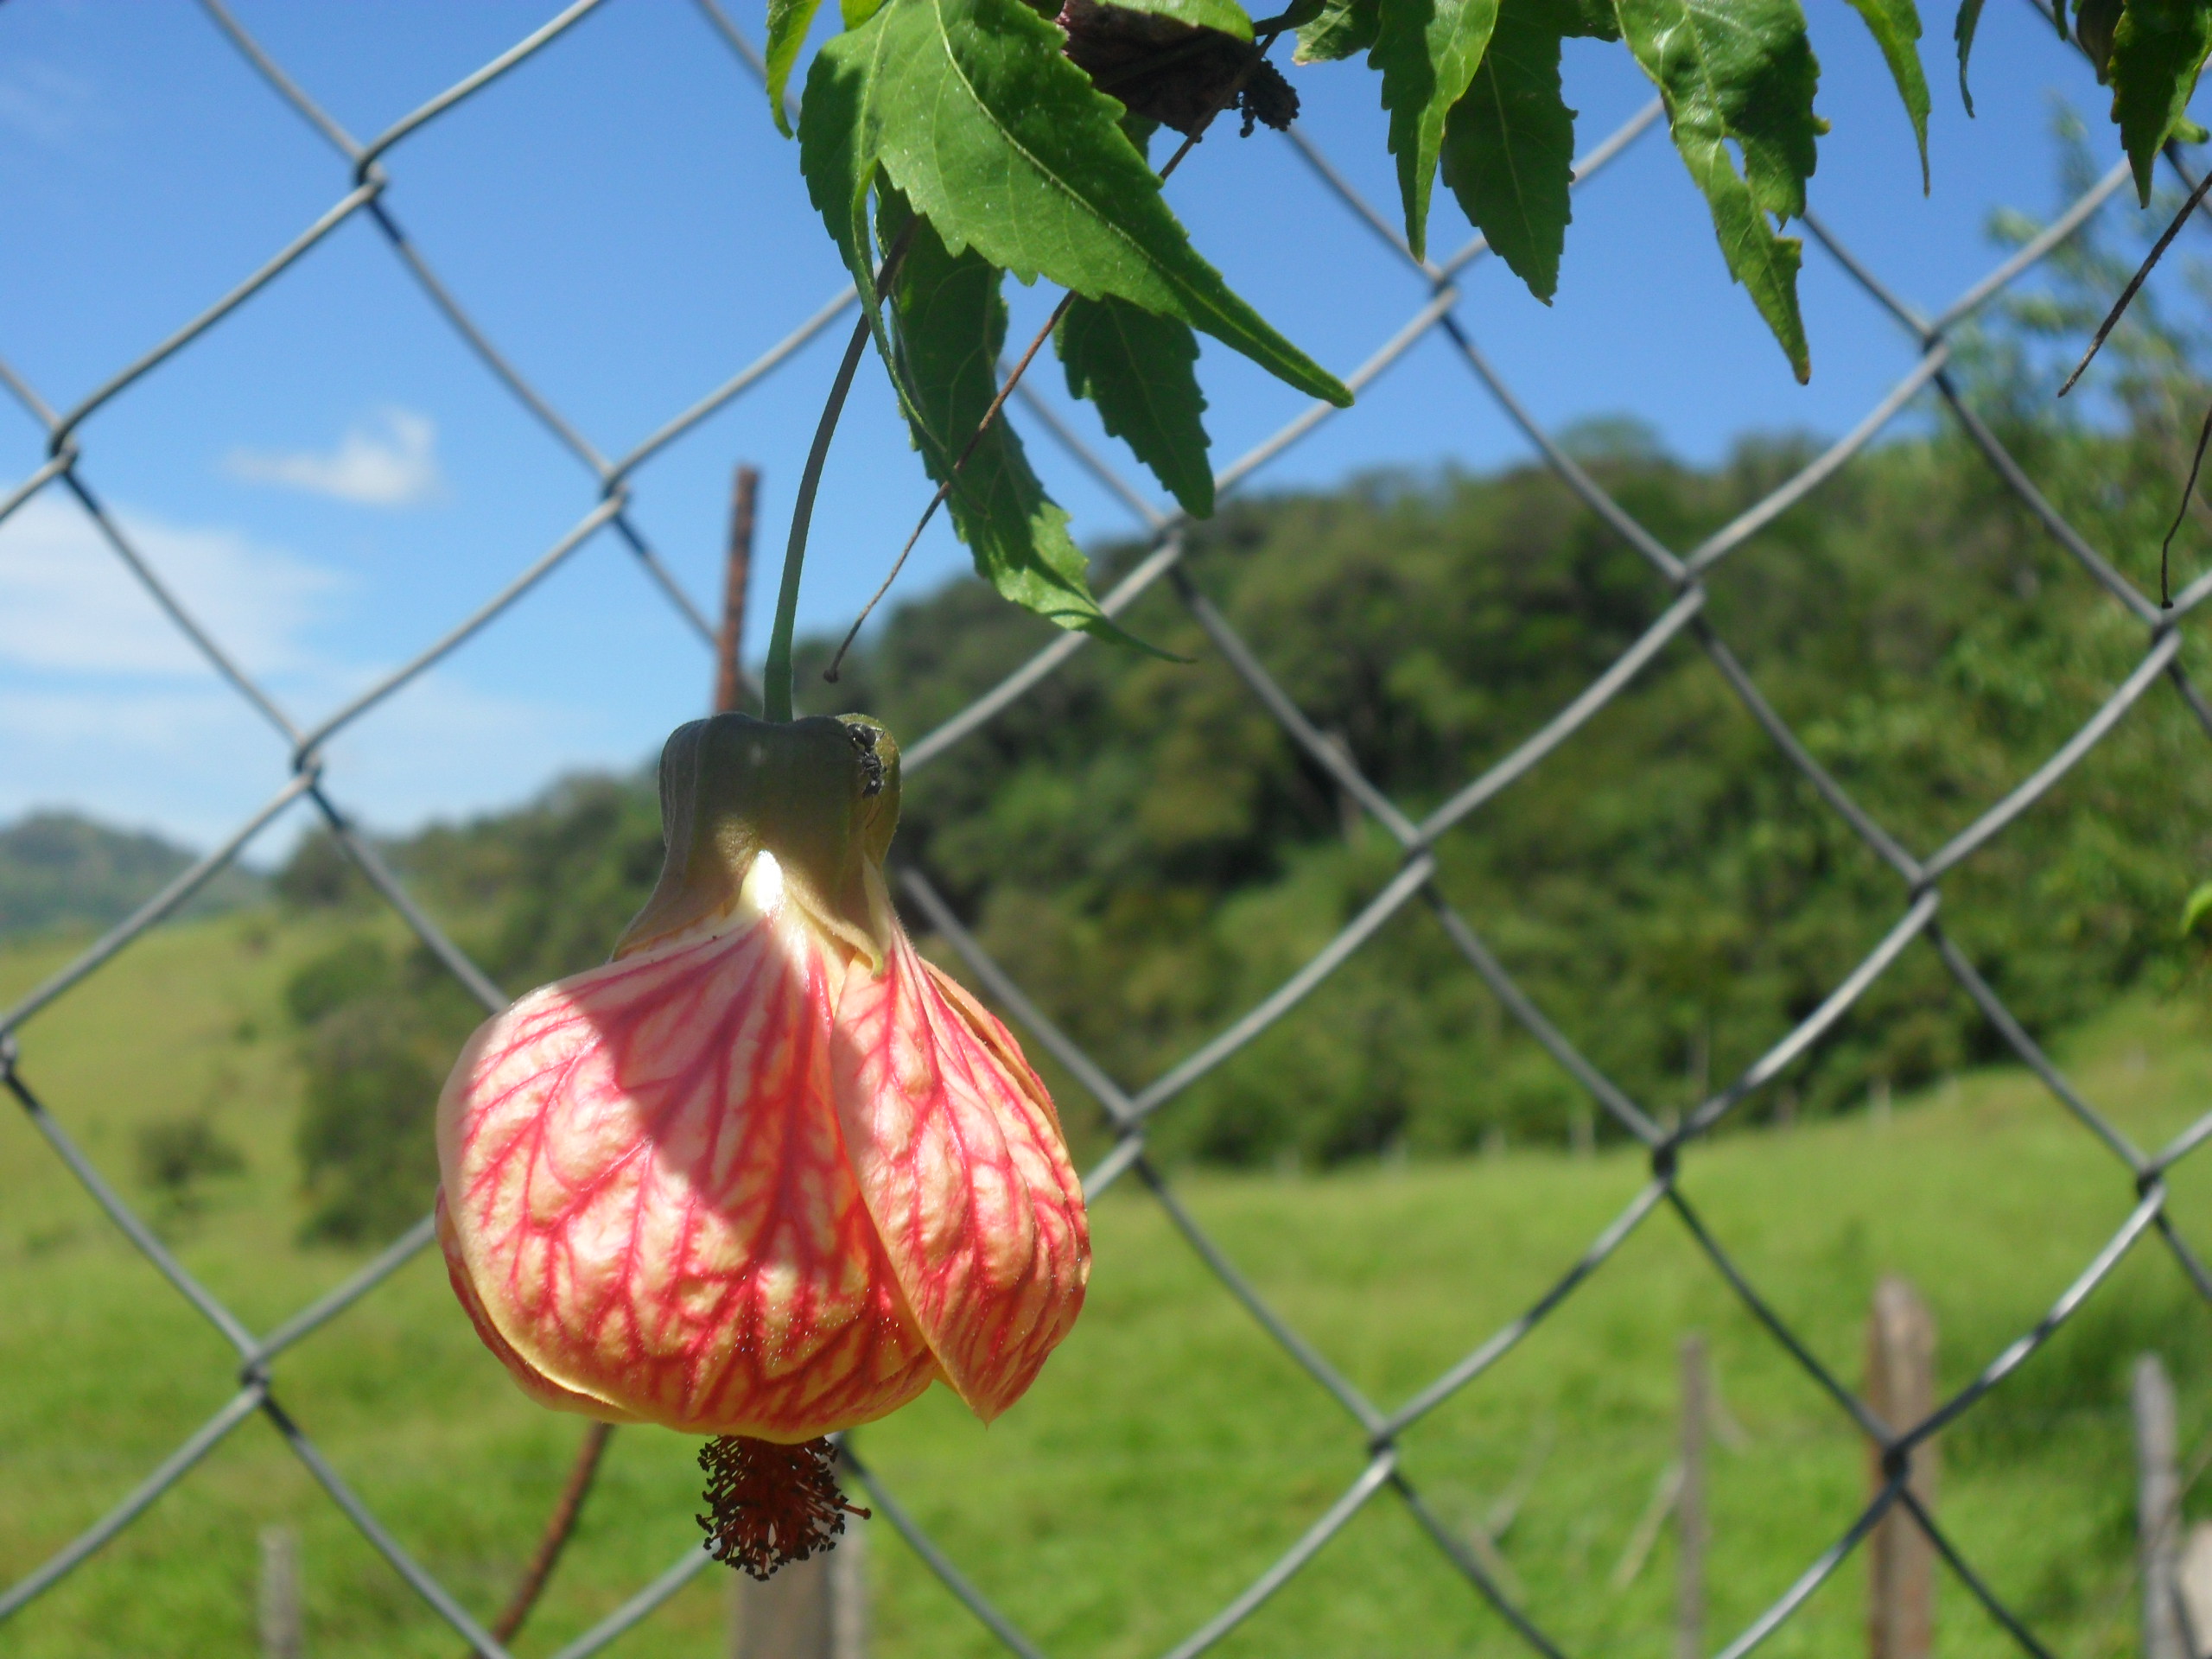
flower, sky, fence, cloud, mesh, plant, wire fencing, petal, grass, natural landscape, home fencing, grassland, chain link fencing, landscape, barbed wire, wire, flowering plant, spring, ranch, metal, cumulus, tree, pole, pasture, field, plantation, prairie, magenta, wildlife, wood, plant stem, net, coquelicot, bud, beak, rose family, croft, garden, wildflower, lily family